Holy Tongue

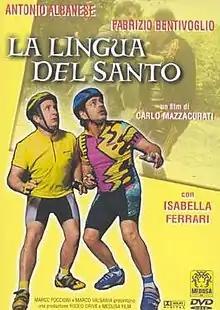

Holy Tongue is a 2000 Italian comedy film written and directed by Carlo Mazzacurati. It entered into the main competition at the 57th Venice International Film Festival.